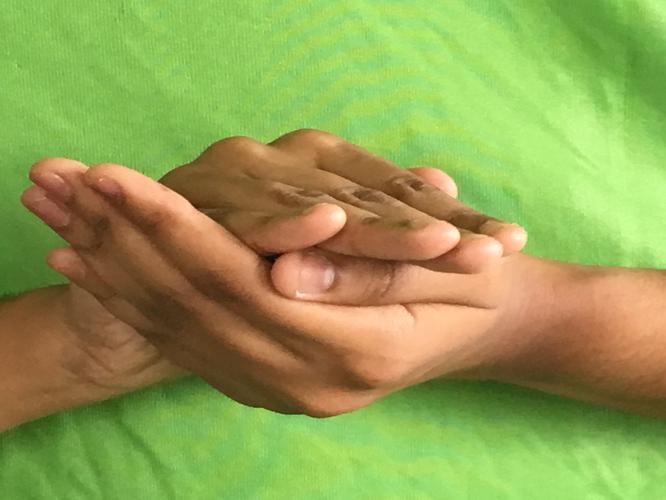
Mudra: Samputa
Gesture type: double_hand